Ghislaine Dommanget

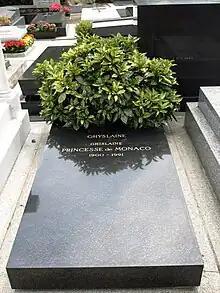
Grave of Ghislaine, Princess of Monaco

Ghislaine Marie Françoise Dommanget (13 October 1900 – 30 April 1991) was a French actress, and the Princess of Monaco as the wife of Prince Louis II from 1946 to 1949.